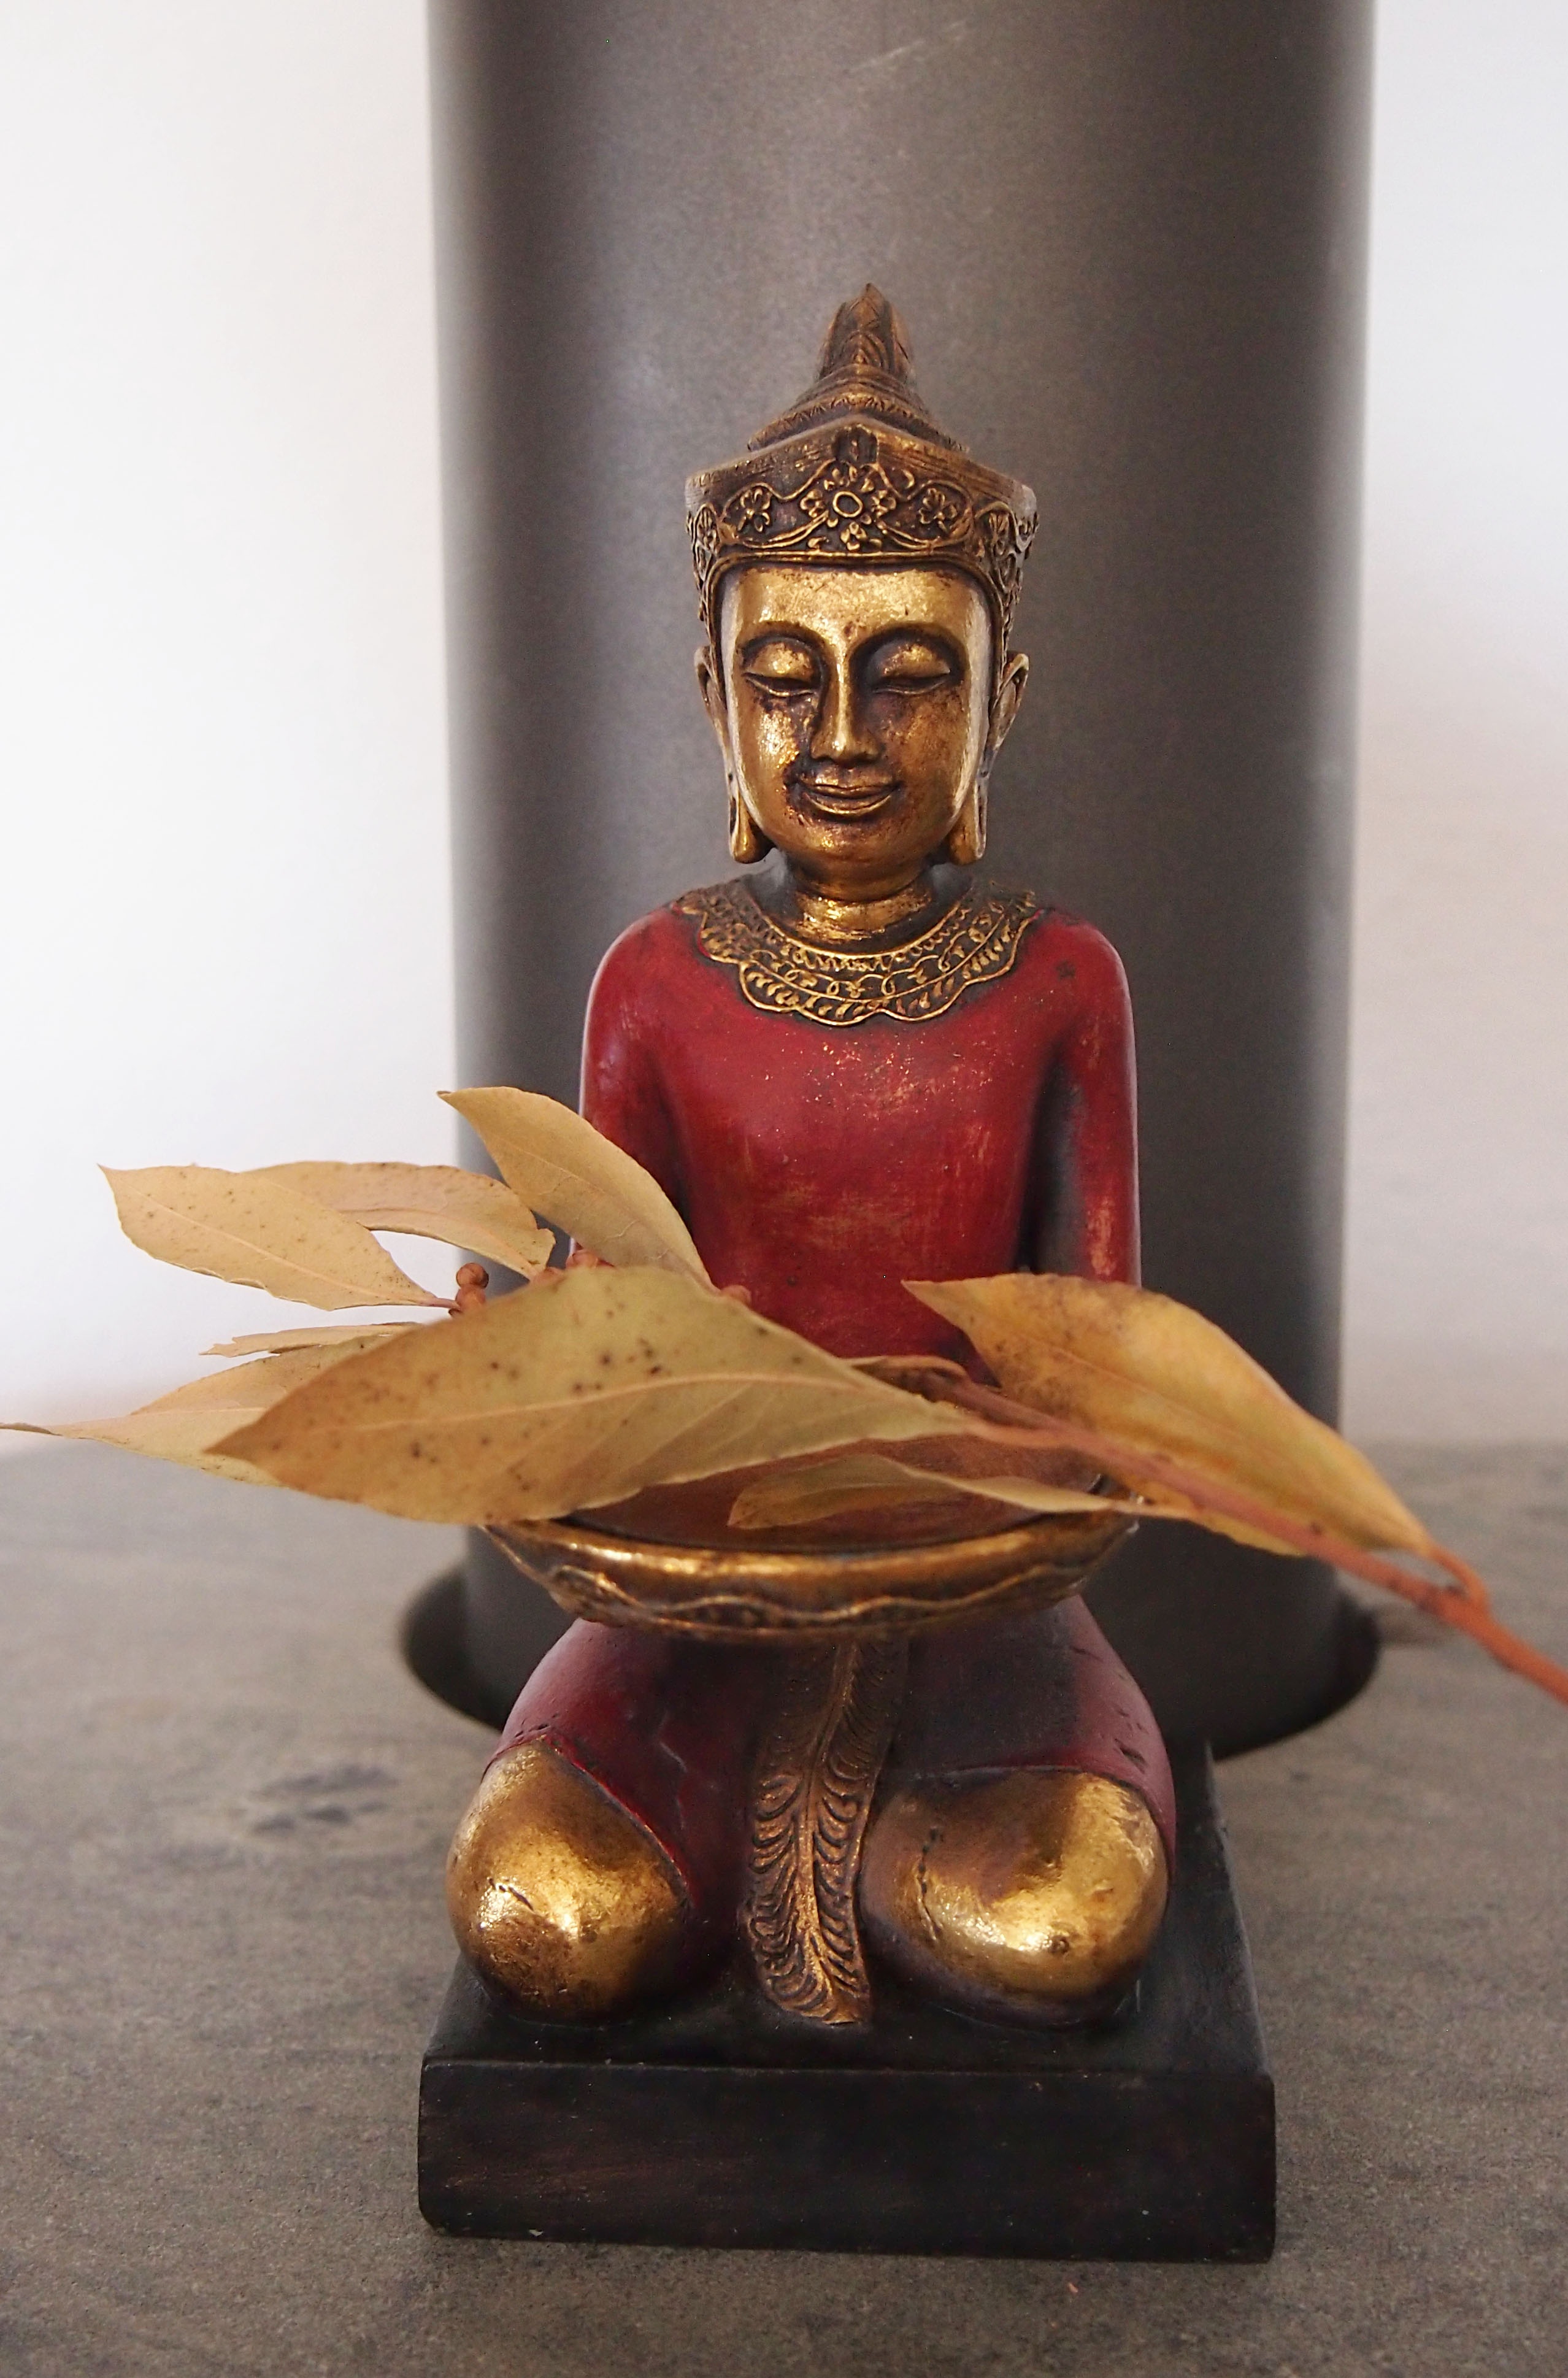
monument, statue, gift, sitting, rest, sculpture, art, figure, meditation, temple, faith, buddha, bronze, carving, harmony, mythical creature, reincarnation, transcendence, fictional character, gautama buddha, ancient history, human positions